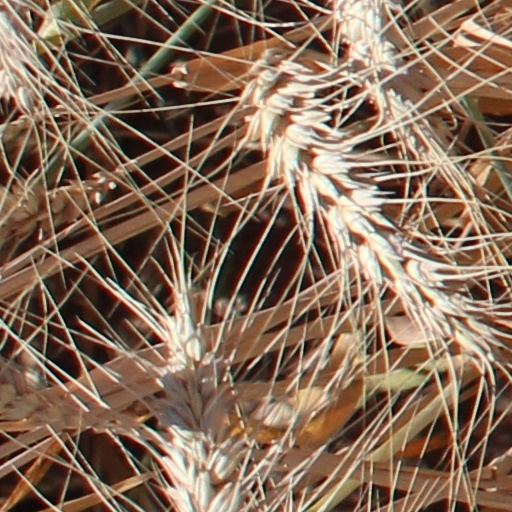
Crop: wheat